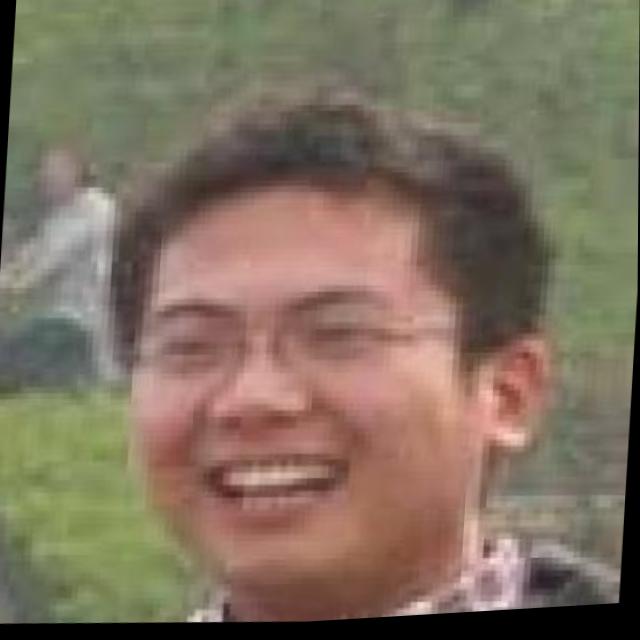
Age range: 21-44